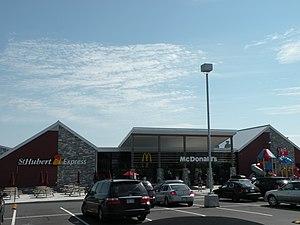
La halte routière Madrid 2.0.
Le Madrid est un restaurant québécois, situé à la sortie 202 de l'autoroute 20, à Saint-Léonard-d'Aston, près de Drummondville, entre Montréal et Québec.